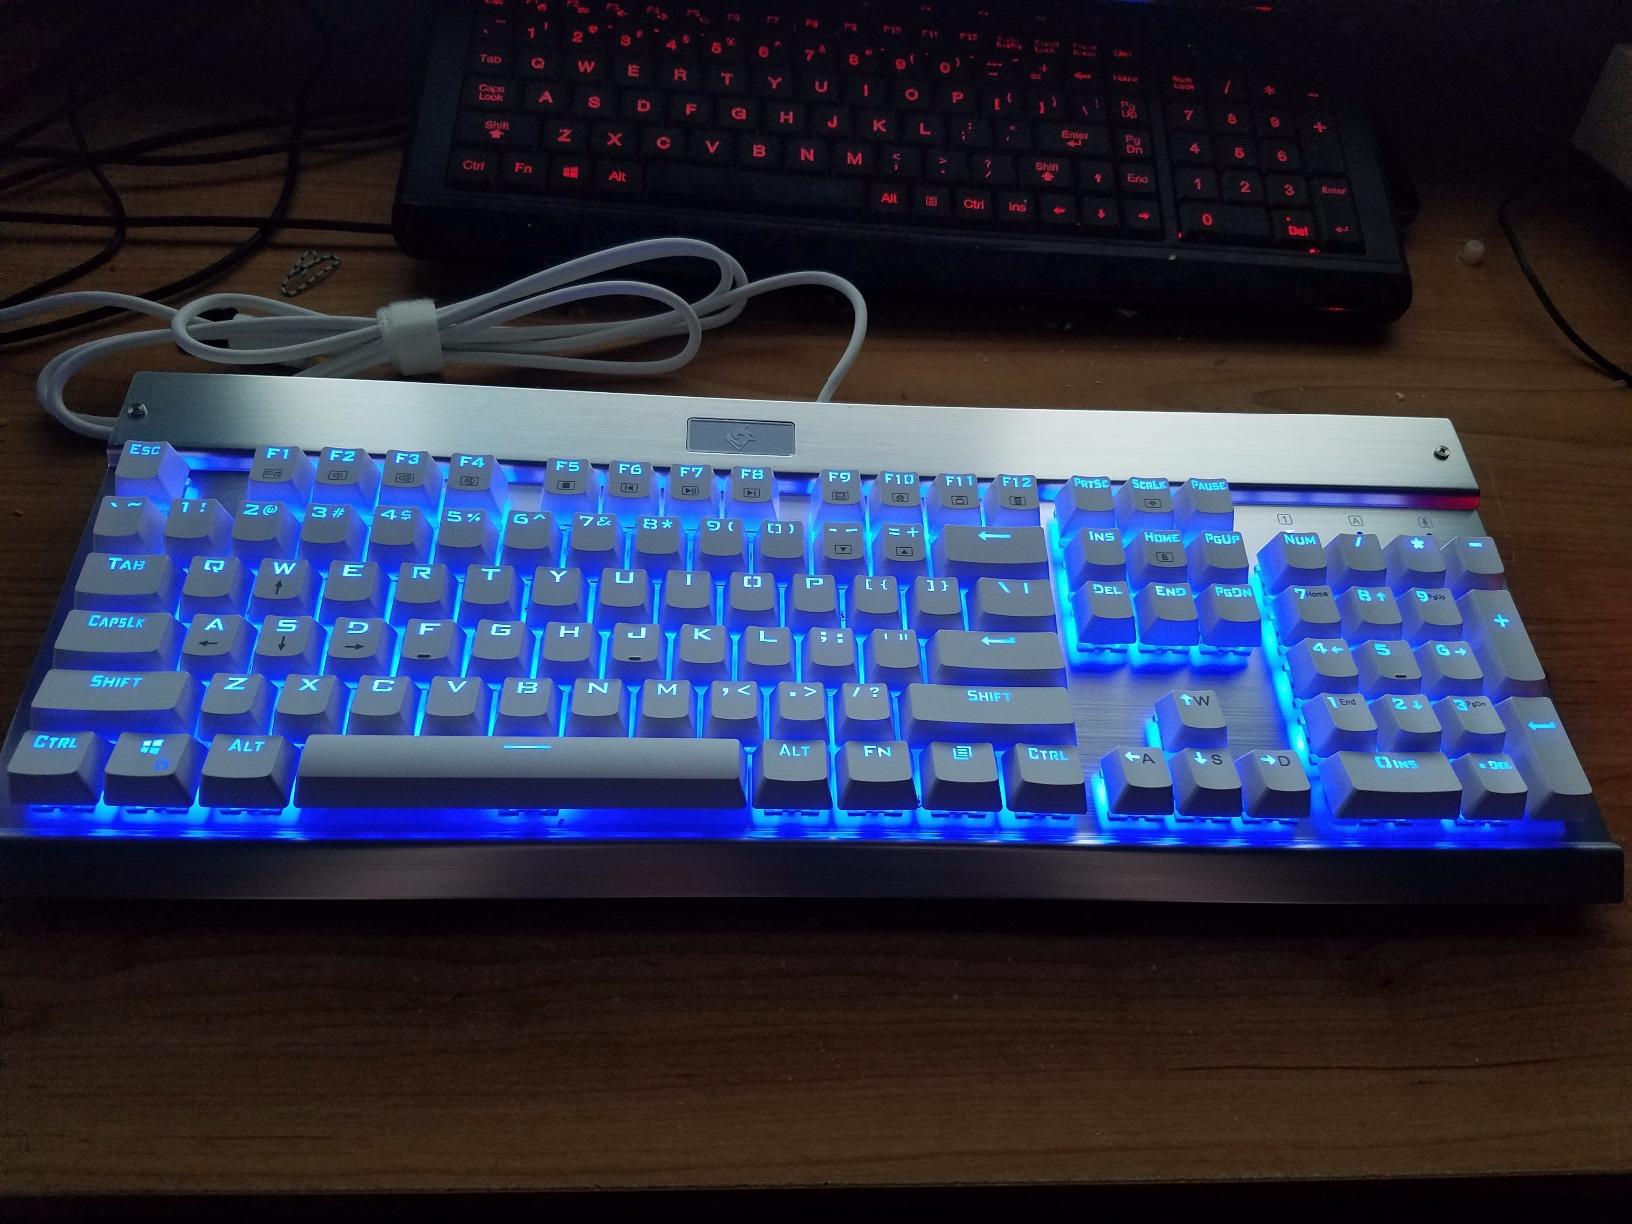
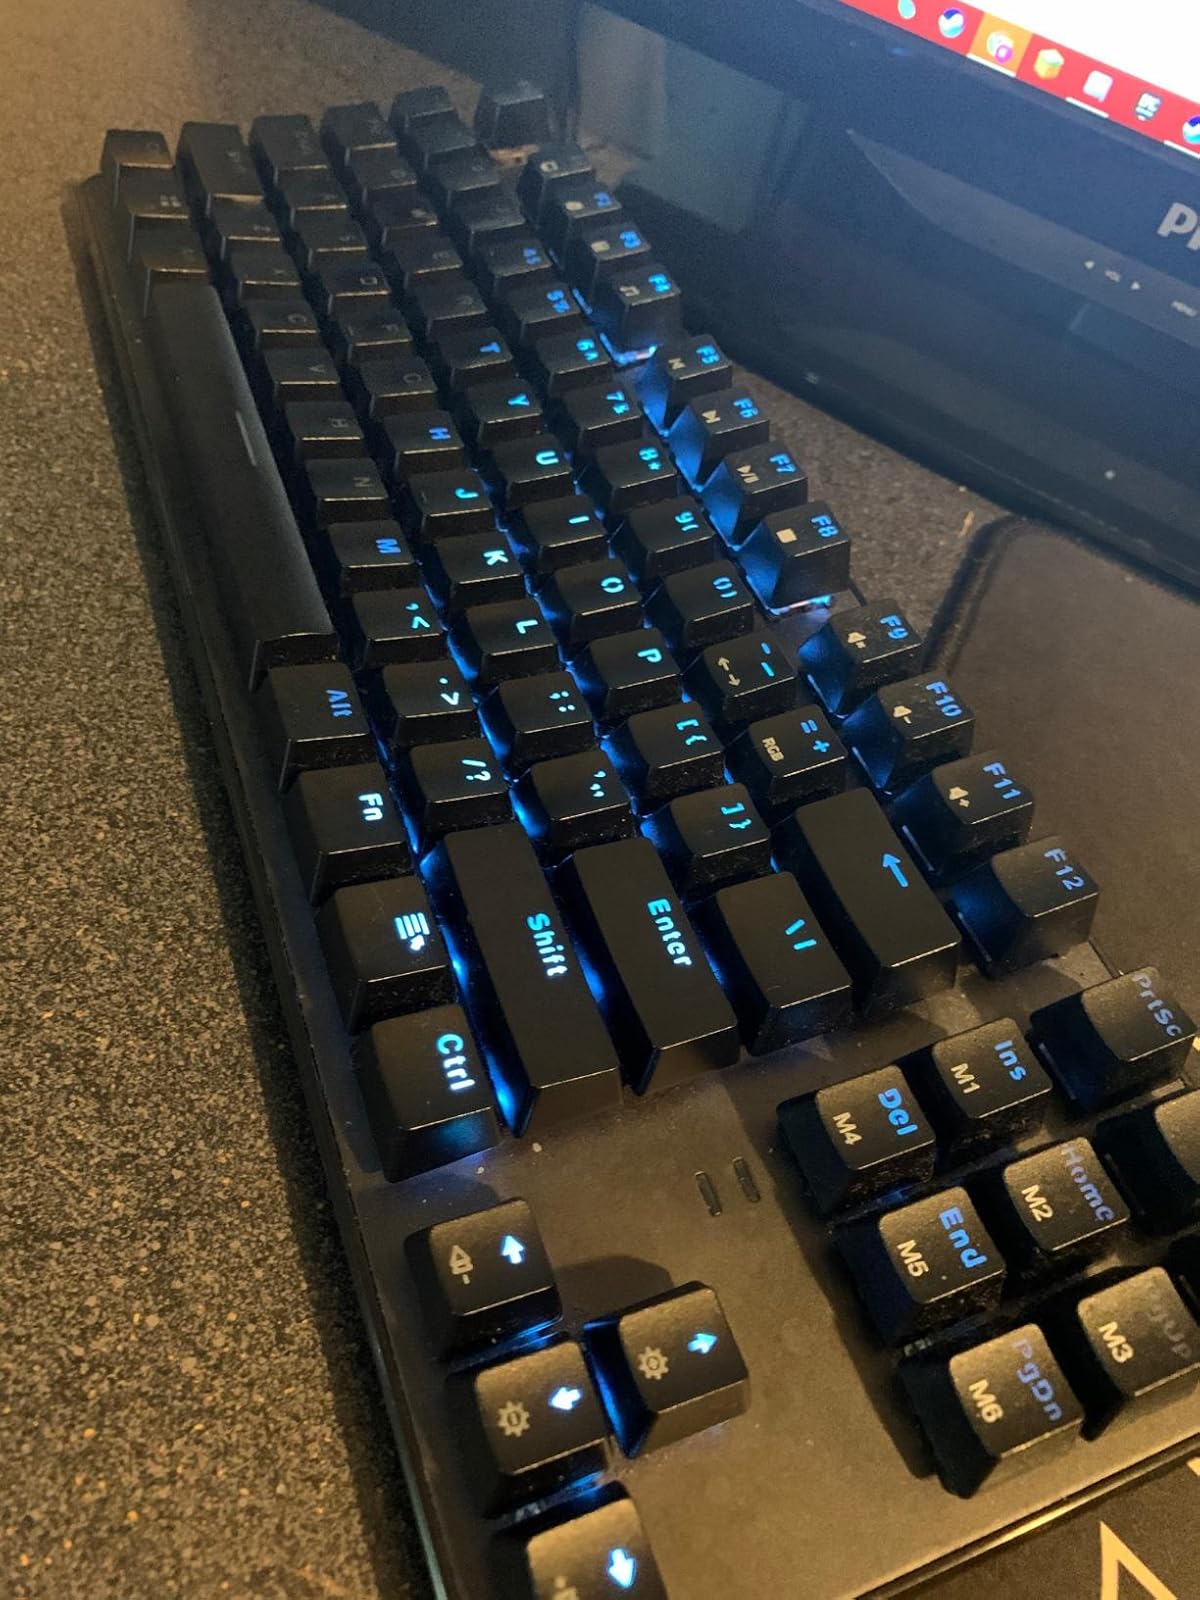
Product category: keyboard
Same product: no